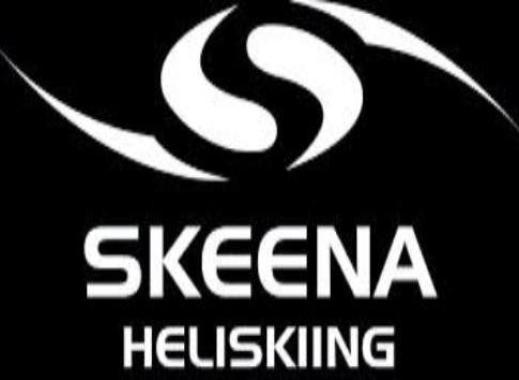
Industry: Others